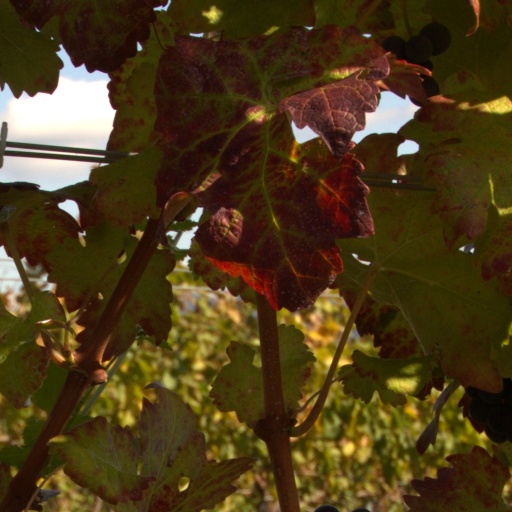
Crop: grape